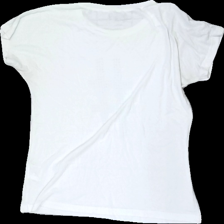
View: back
Type: T-shirt
Category: Ladies
Brand: Not in the list
Brand text on label: b.young
Colors: Black, White
Material: 74% viscose 26% polyester
Pattern: Other
Cut: Regular
Size: M
Season: All
Stains: Major
Damage: fläckar
Damage location: bottom center
Damage 2: hål
Damage 2 location: middle center
Price range: <50
Recommended usage: Export
Description: vit t-shirt med hashtag på, grova svettfläckar i armhålorna